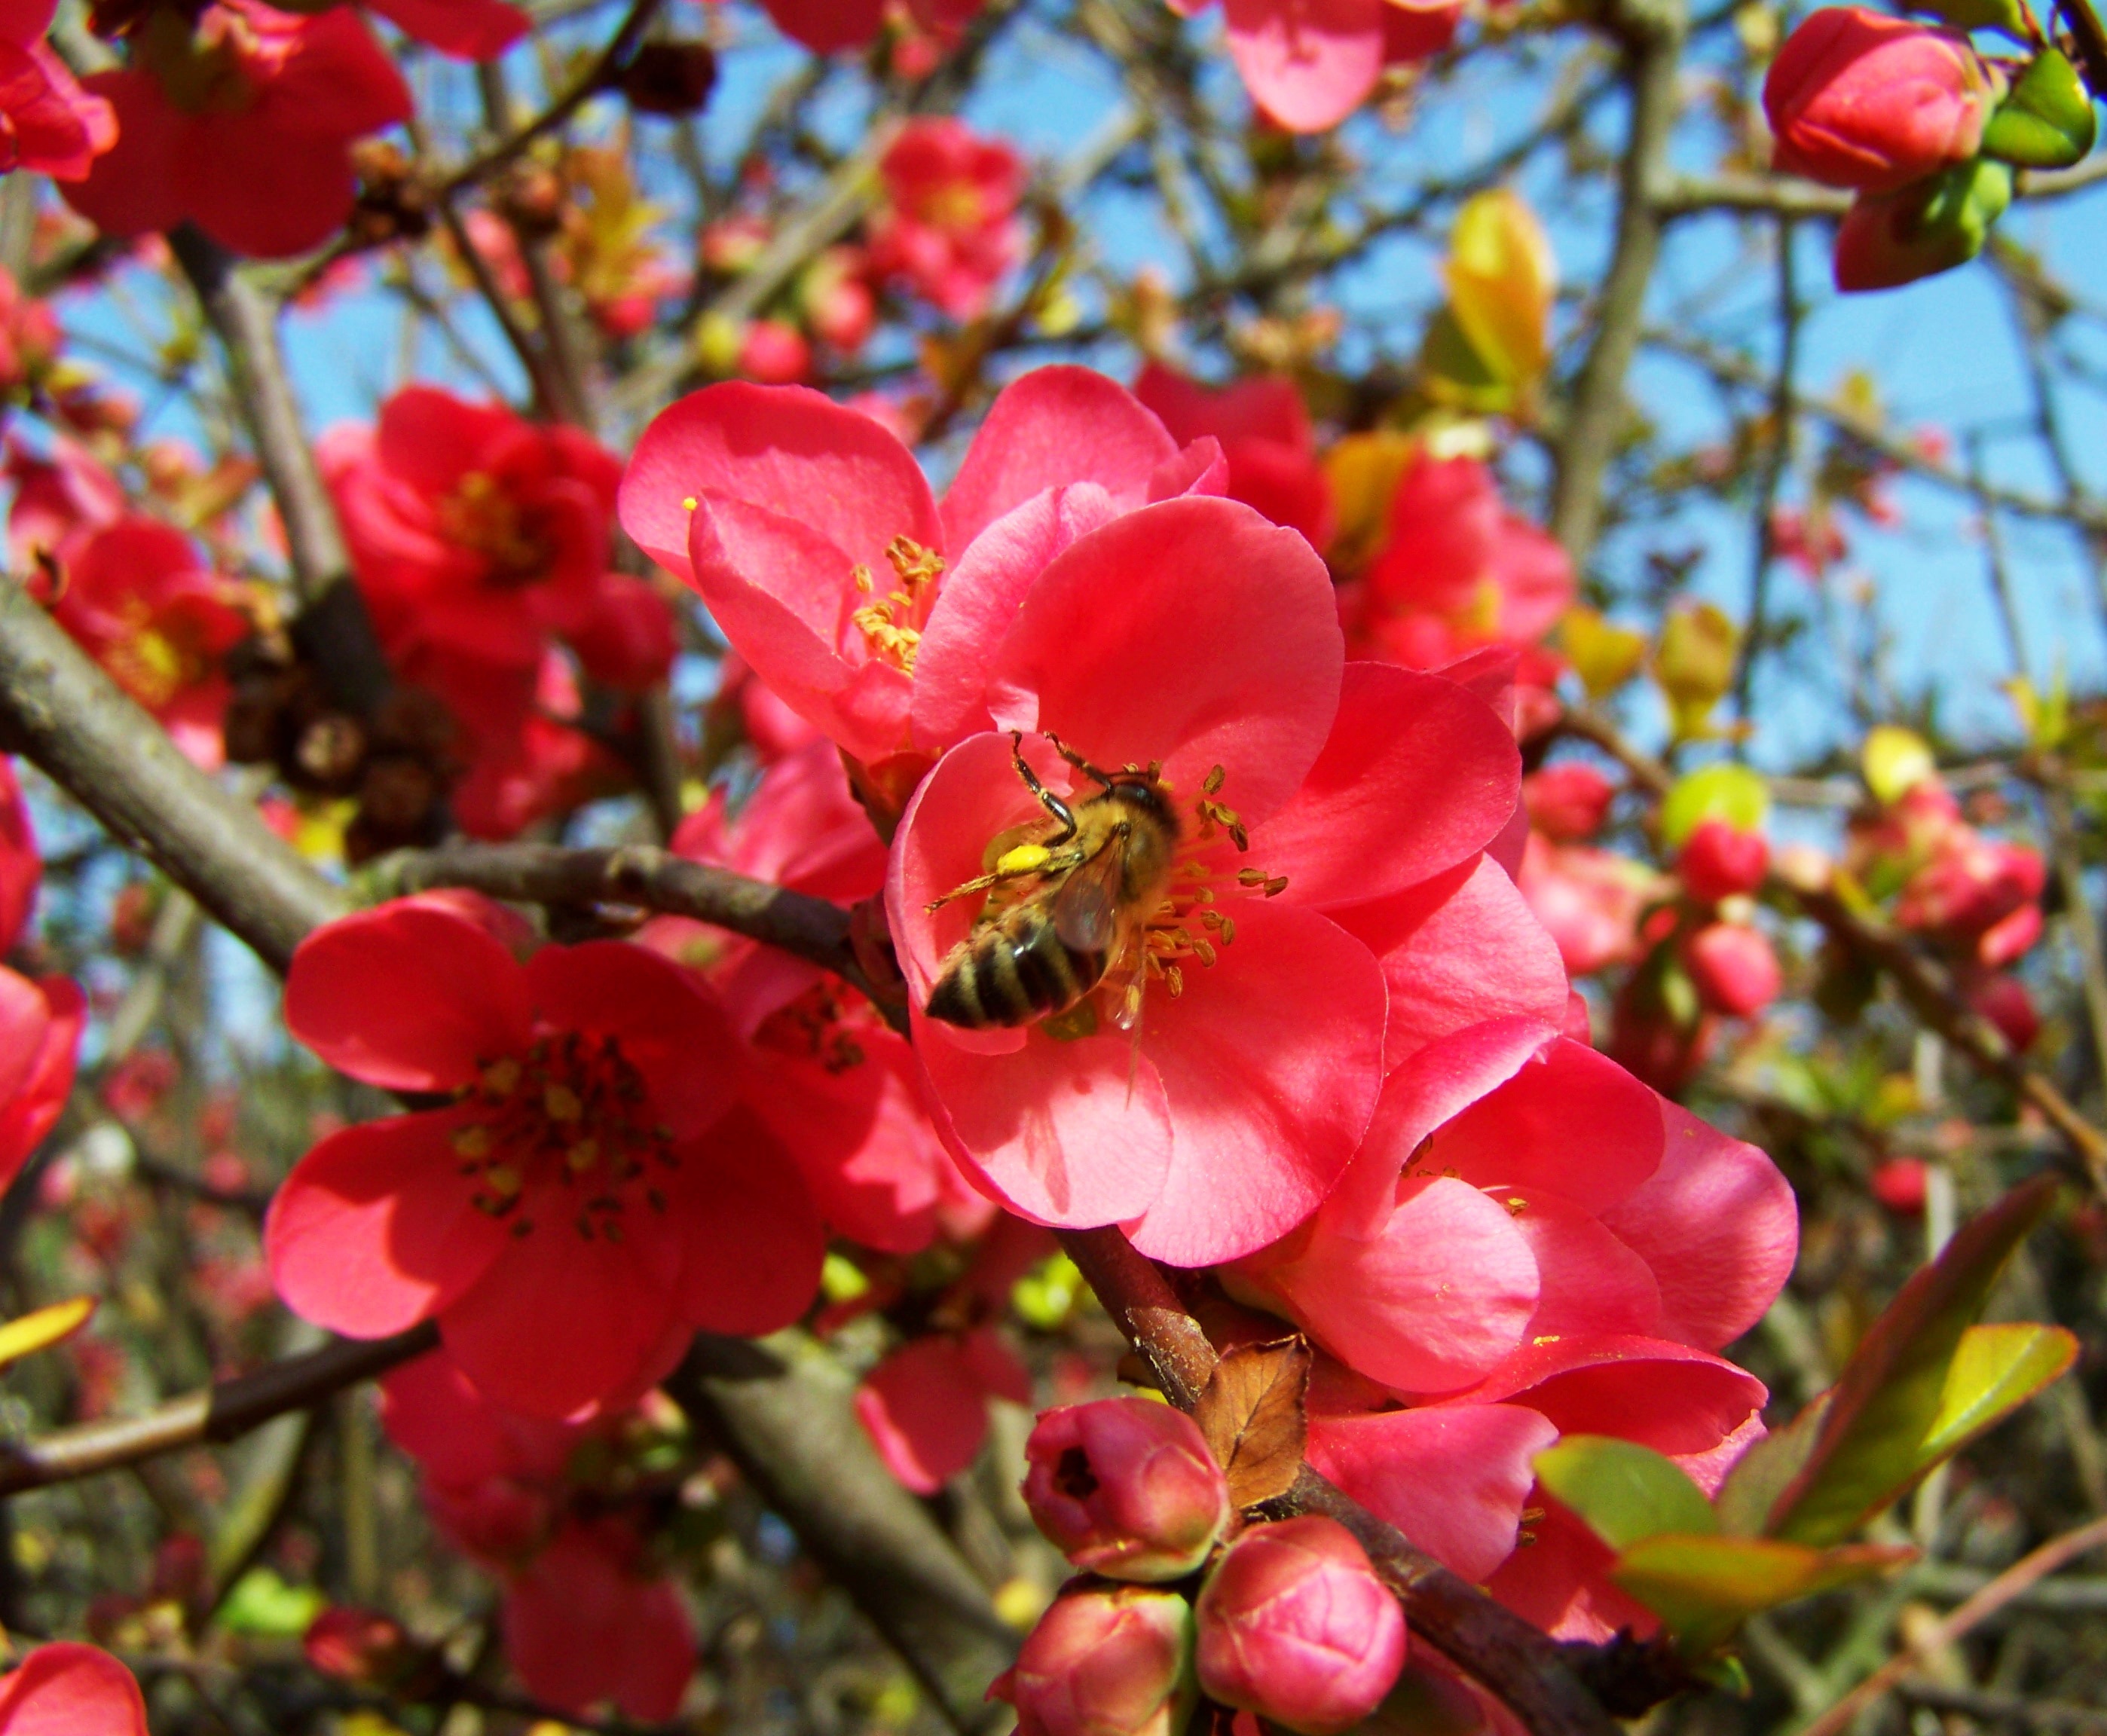
blossom, plant, leaf, flower, petal, rose, red, produce, botany, flora, shrub, macro photography, flowering plant, rose family, land plant, flowering quince japan, pink spring flowers